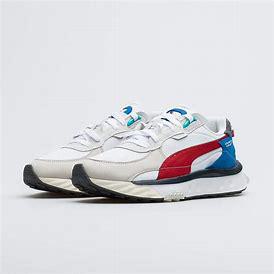
Brand: Puma
Model: Wild Rider